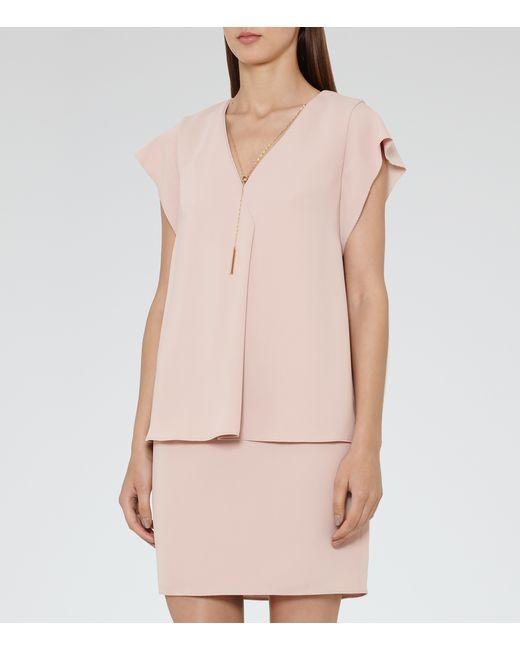
Set aus rosa Baumwollbluse und Rock für Damen